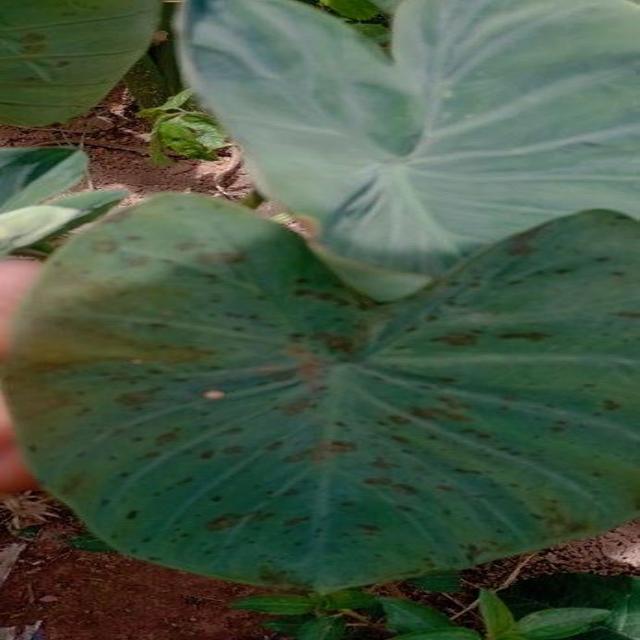
Label: Early_Blight